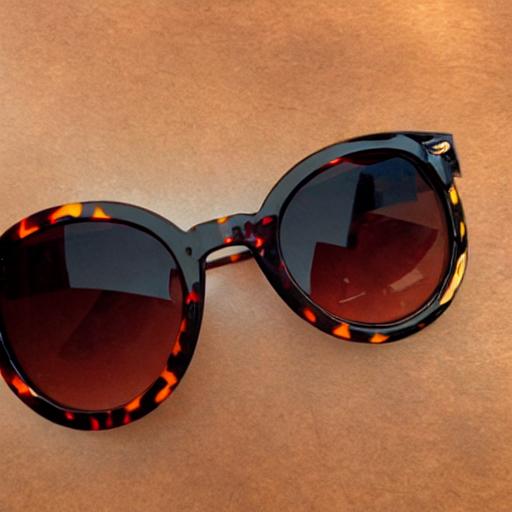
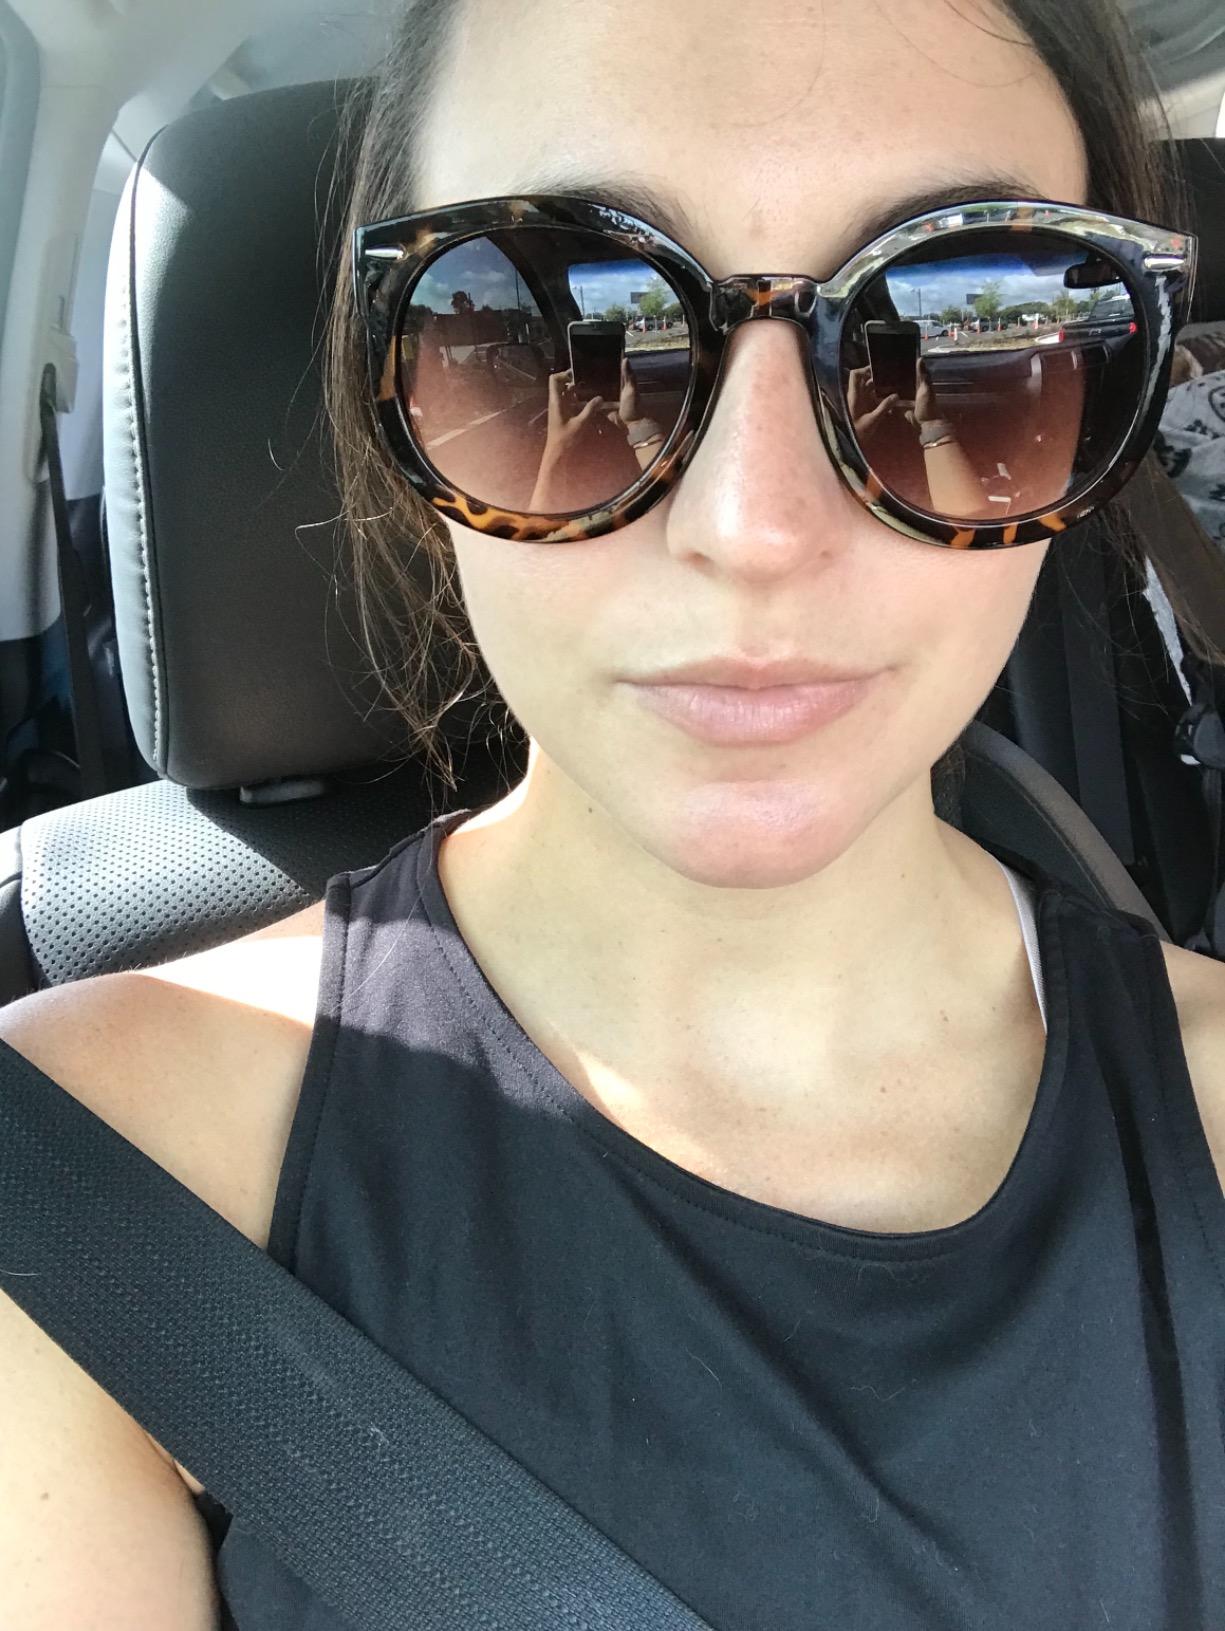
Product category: accessories_sunglasses
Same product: no